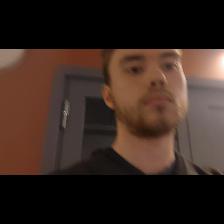
Label: Human